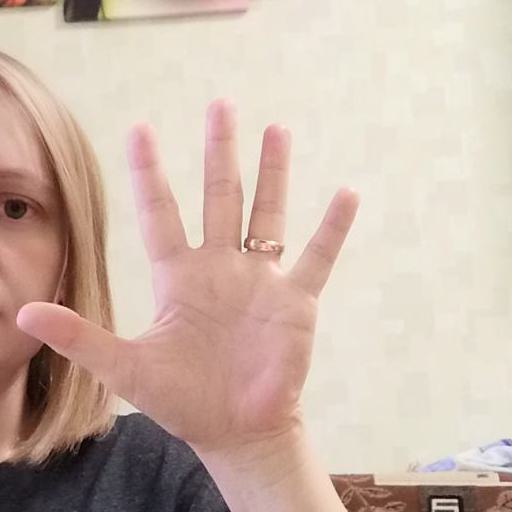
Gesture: palm